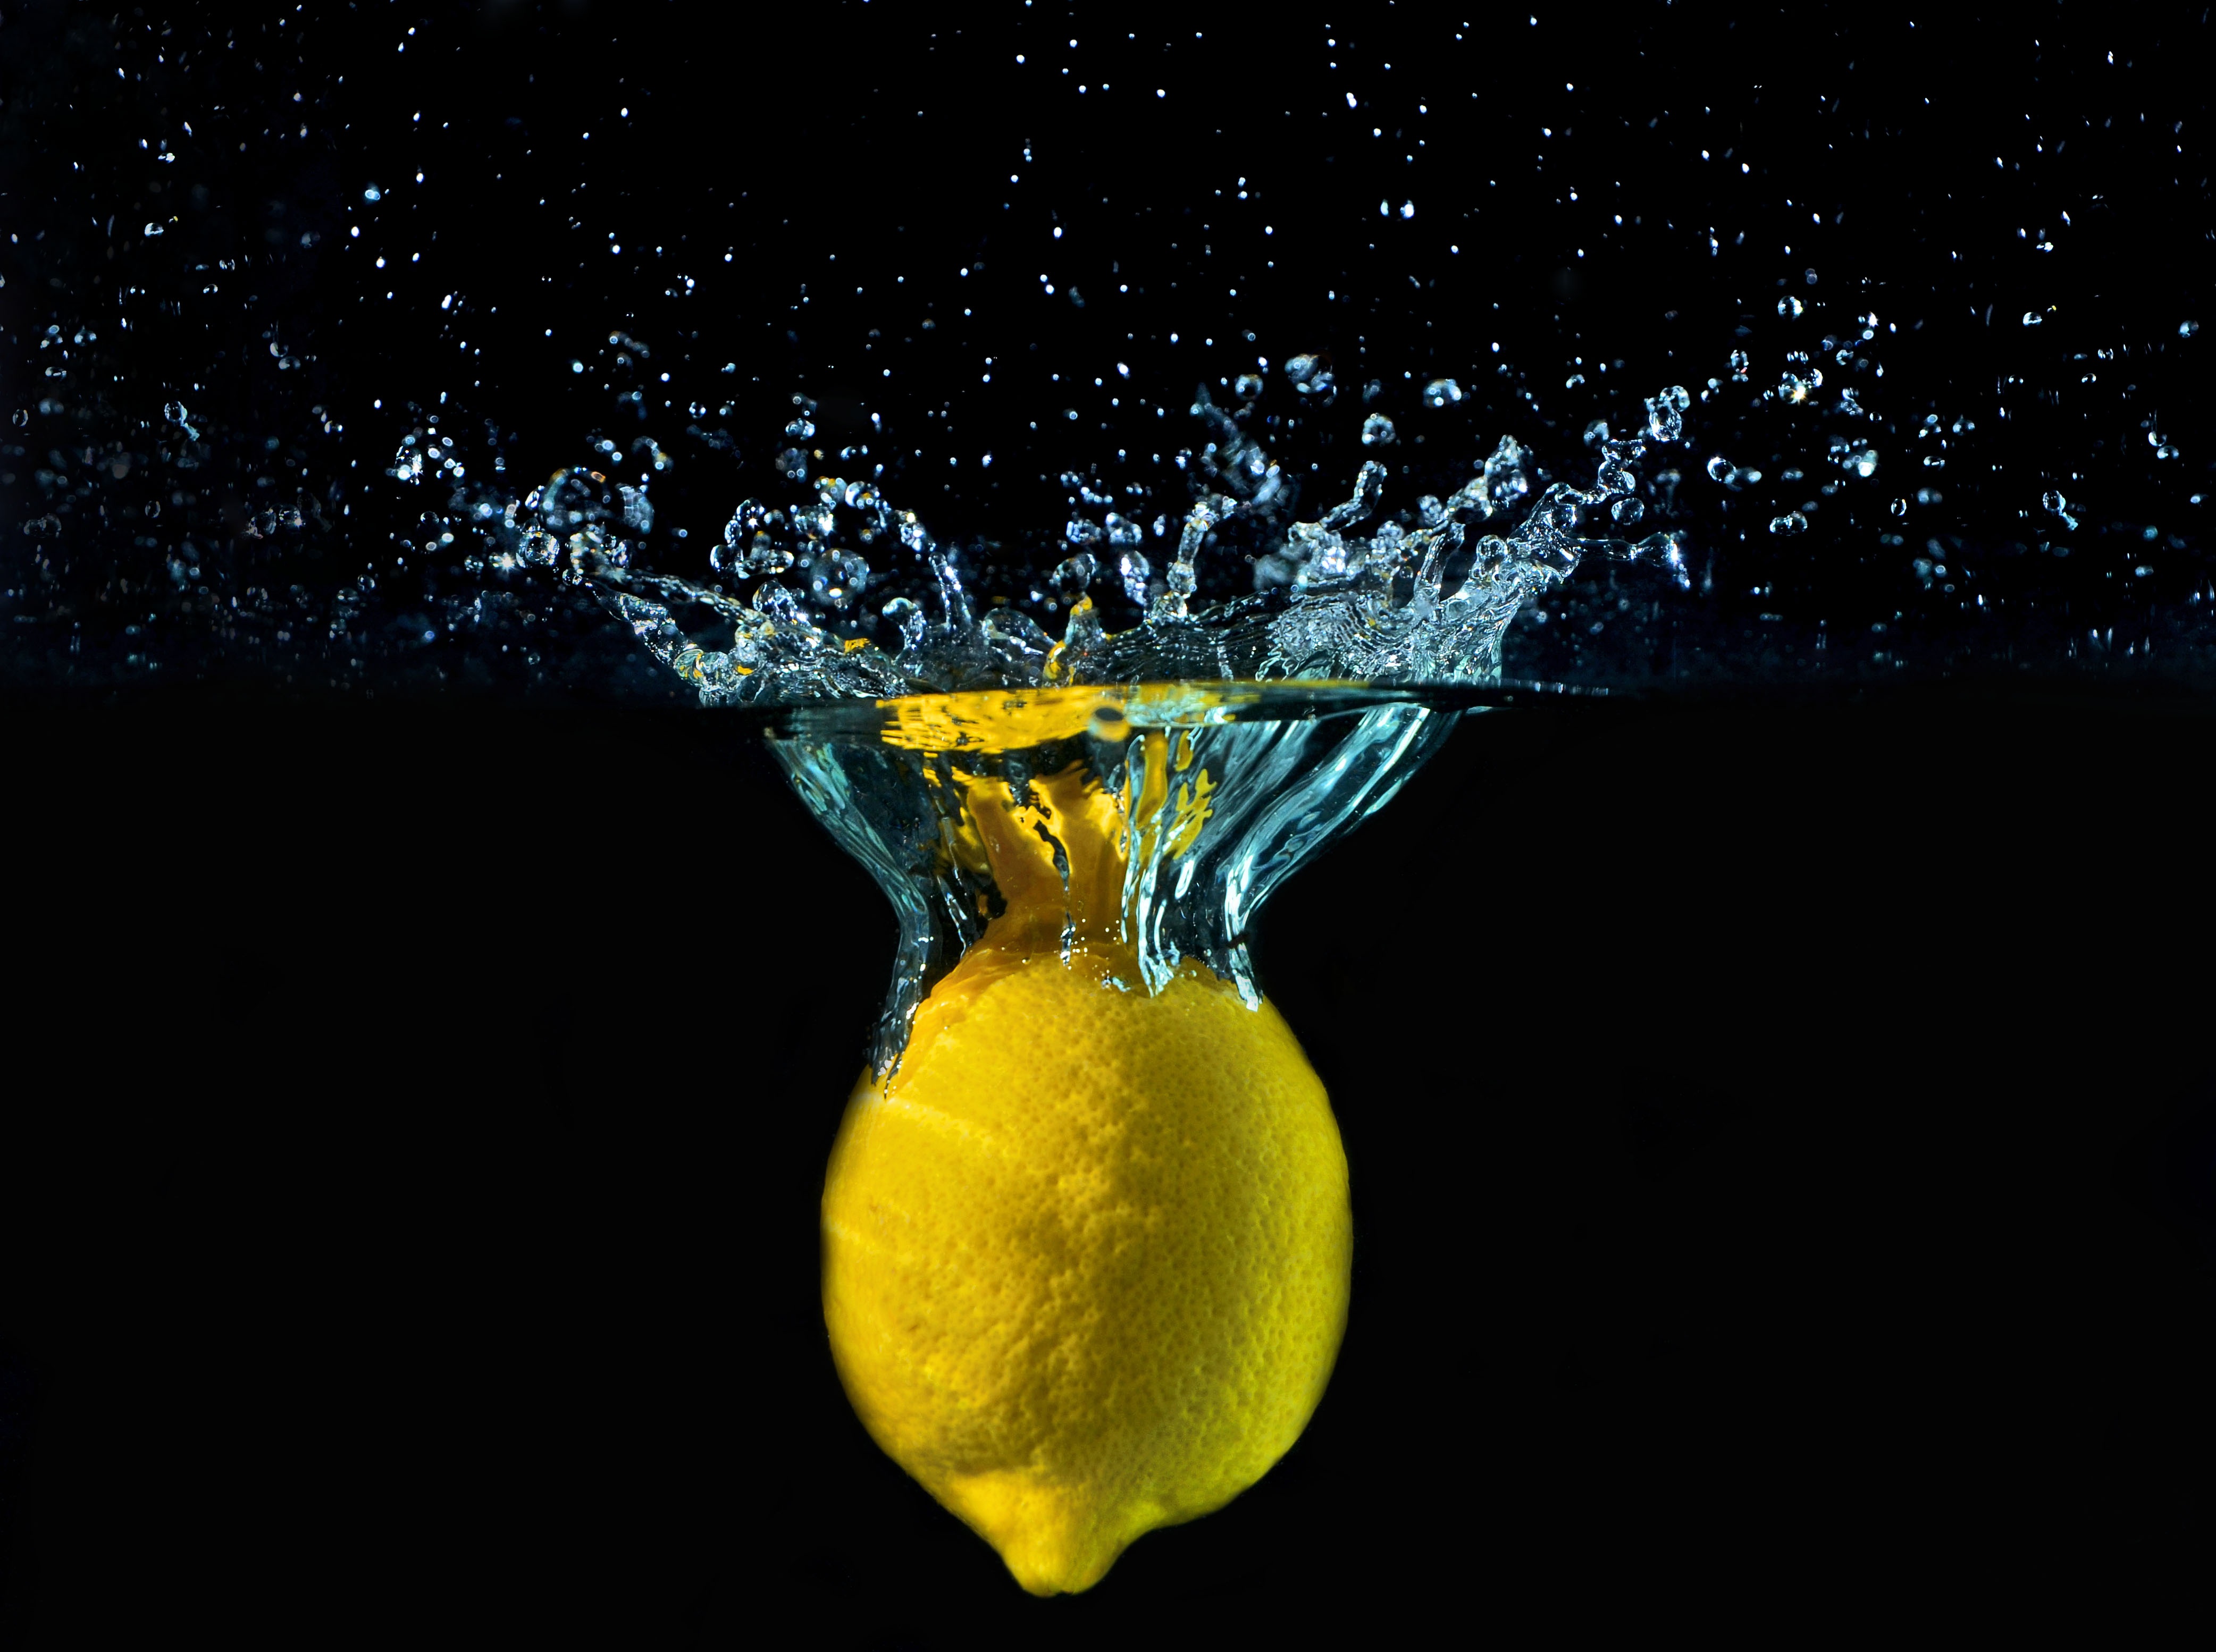
water, branch, light, plant, night, fruit, leaf, fall, flower, bark, darkness, yellow, movement, lemon, close up, colors, drops, detail, macro photography, plouchanec, computer wallpaper